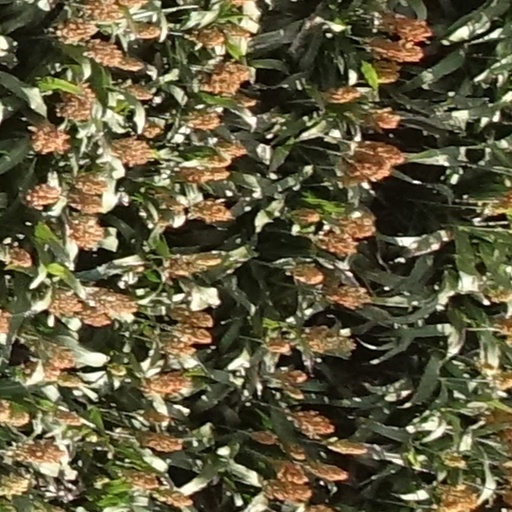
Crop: sorghum